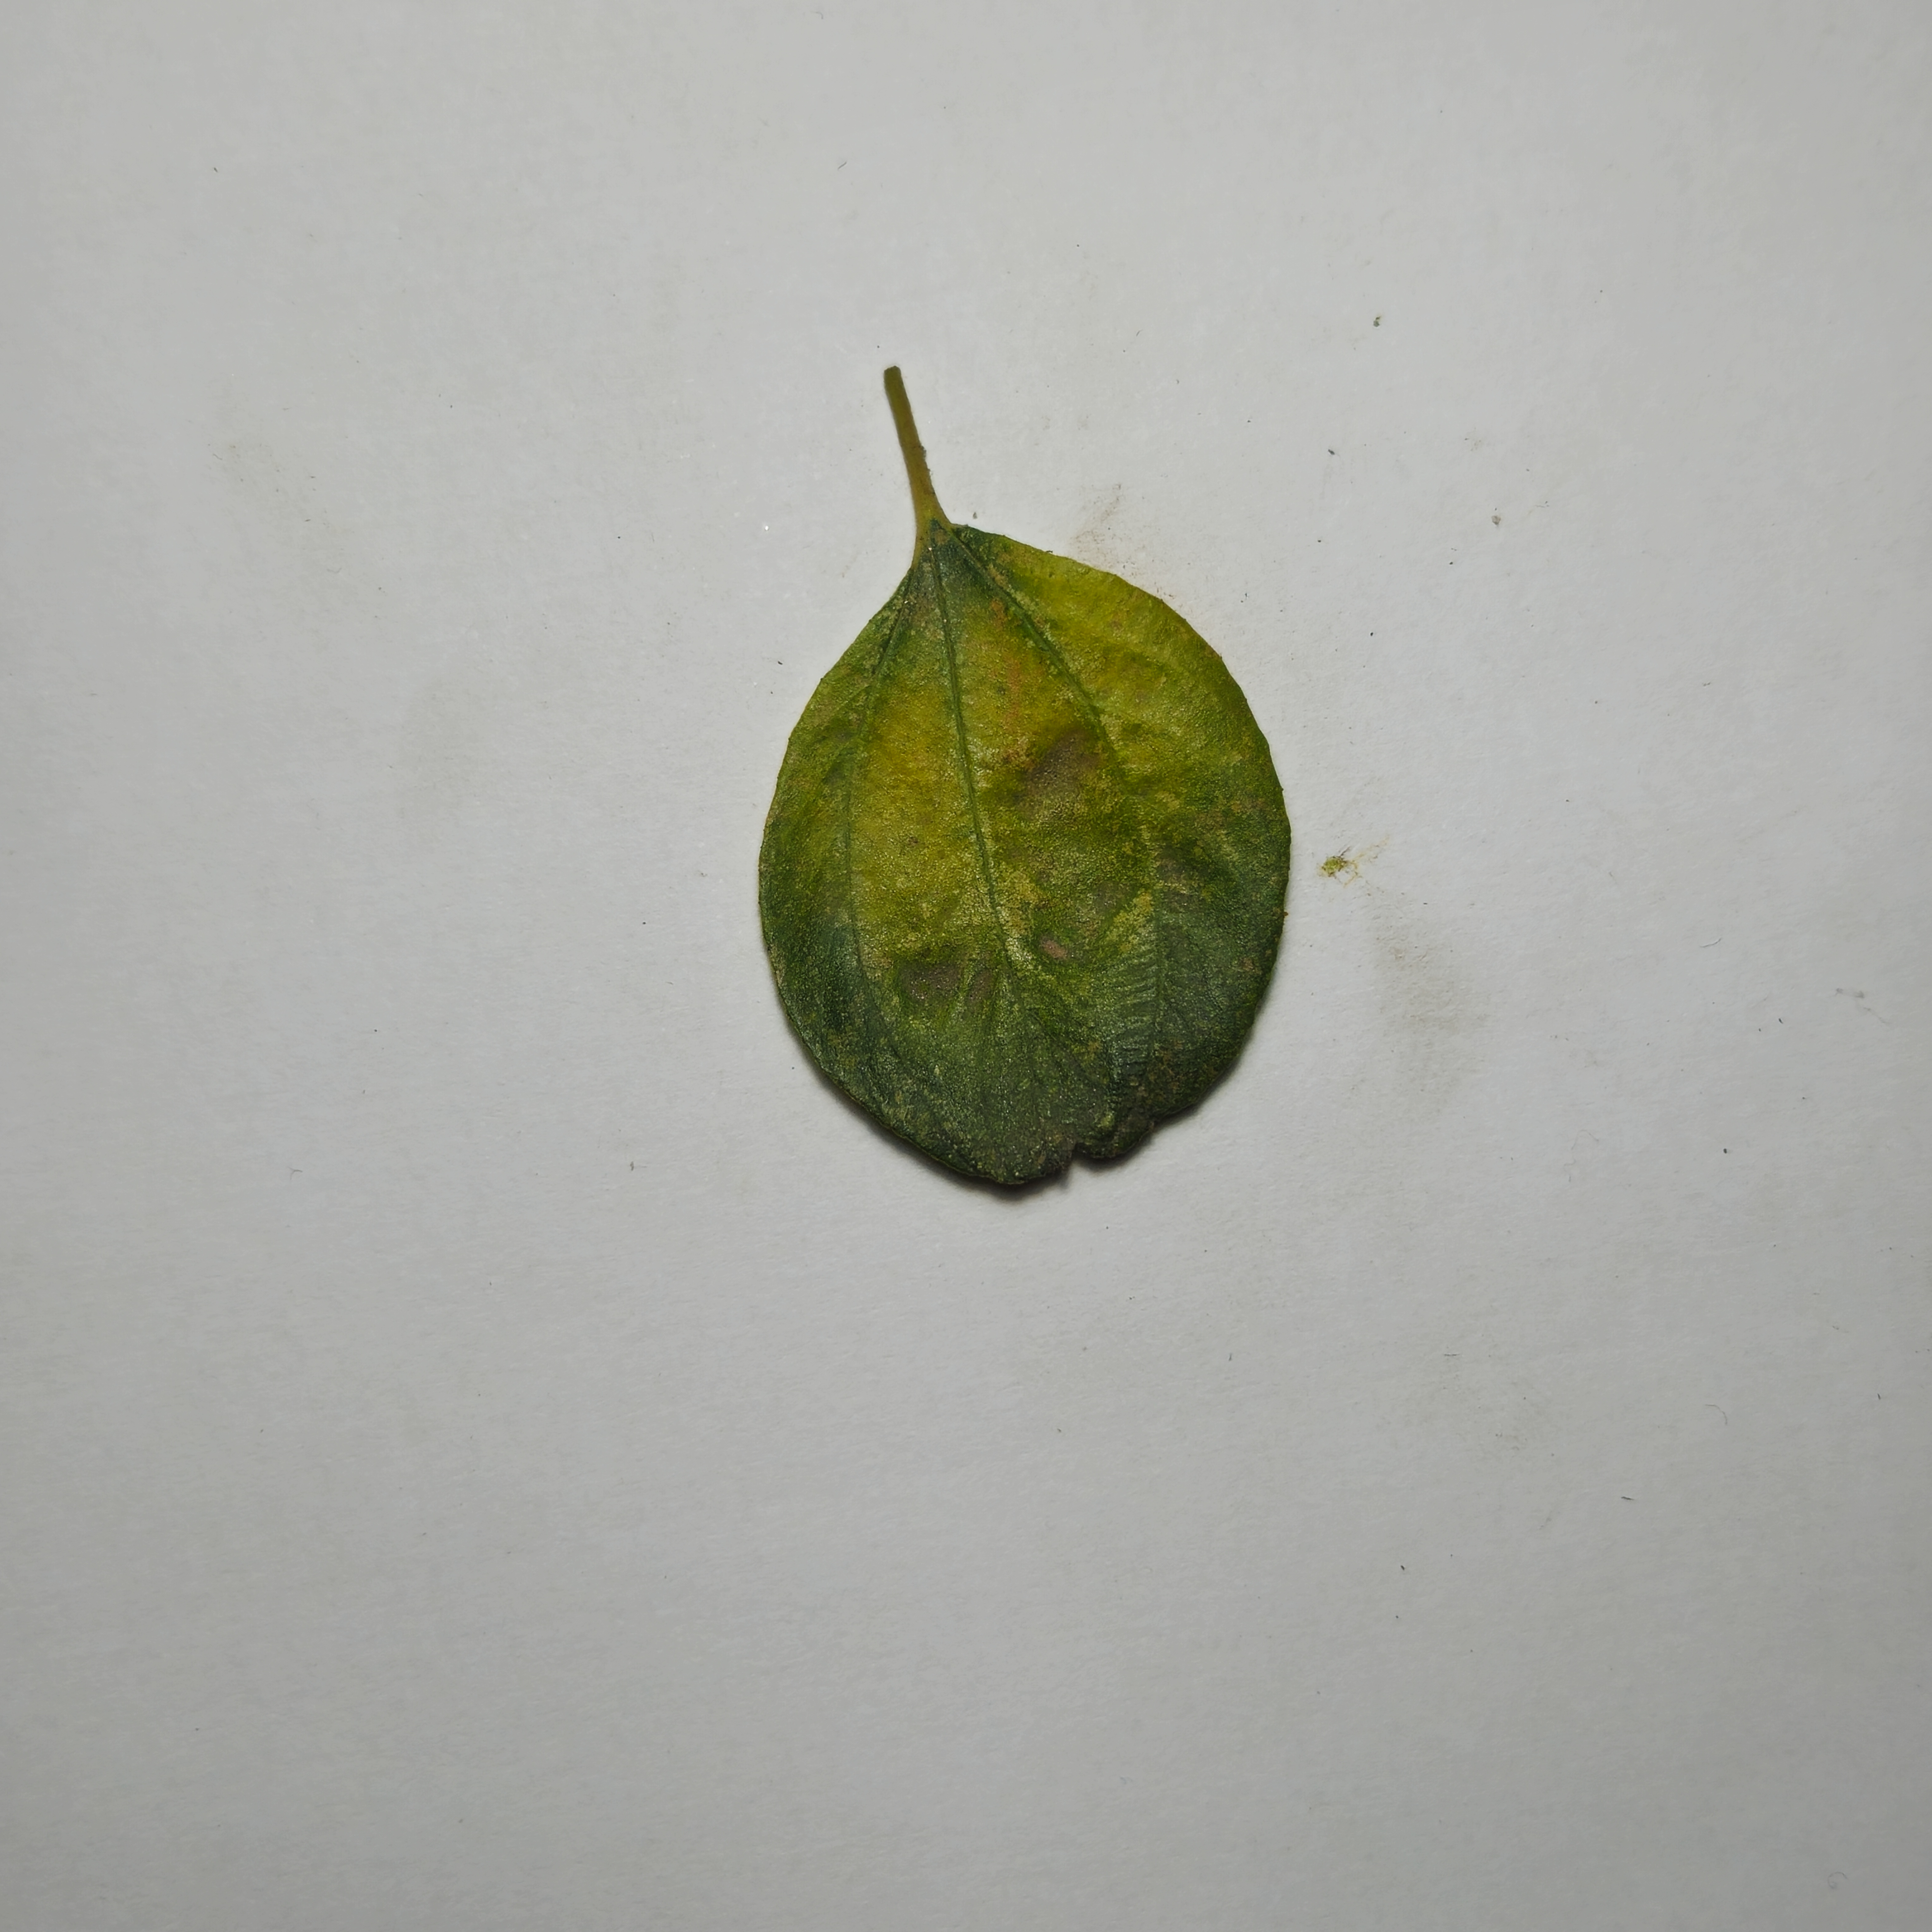
Label: Yellow